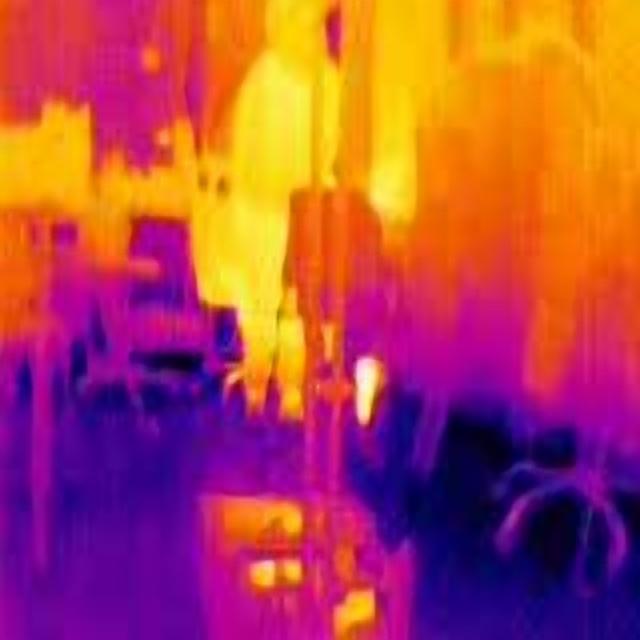
Detected objects:
label: person